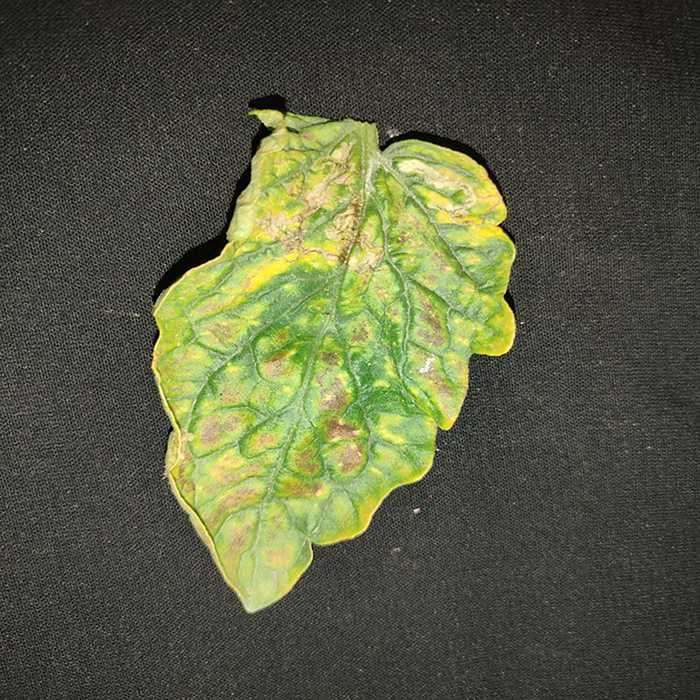
Plant: Tomato
Label: Tomato spotted wilt